Turning

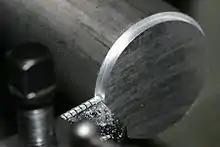
Roughing, or rough turning

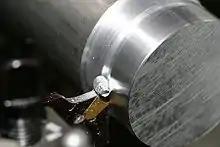
Parting aluminium

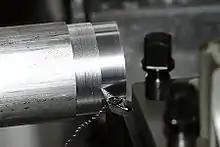
Finish turning

Turning is a machining process in which a cutting tool is held nearly stationary to cut a rotating workpiece. The cutting tool can be slowly moved back-and-forth, and in-and-out to cut cylindrical shapes, and flat surfaces on the workpiece. Turning is usually done with a lathe.